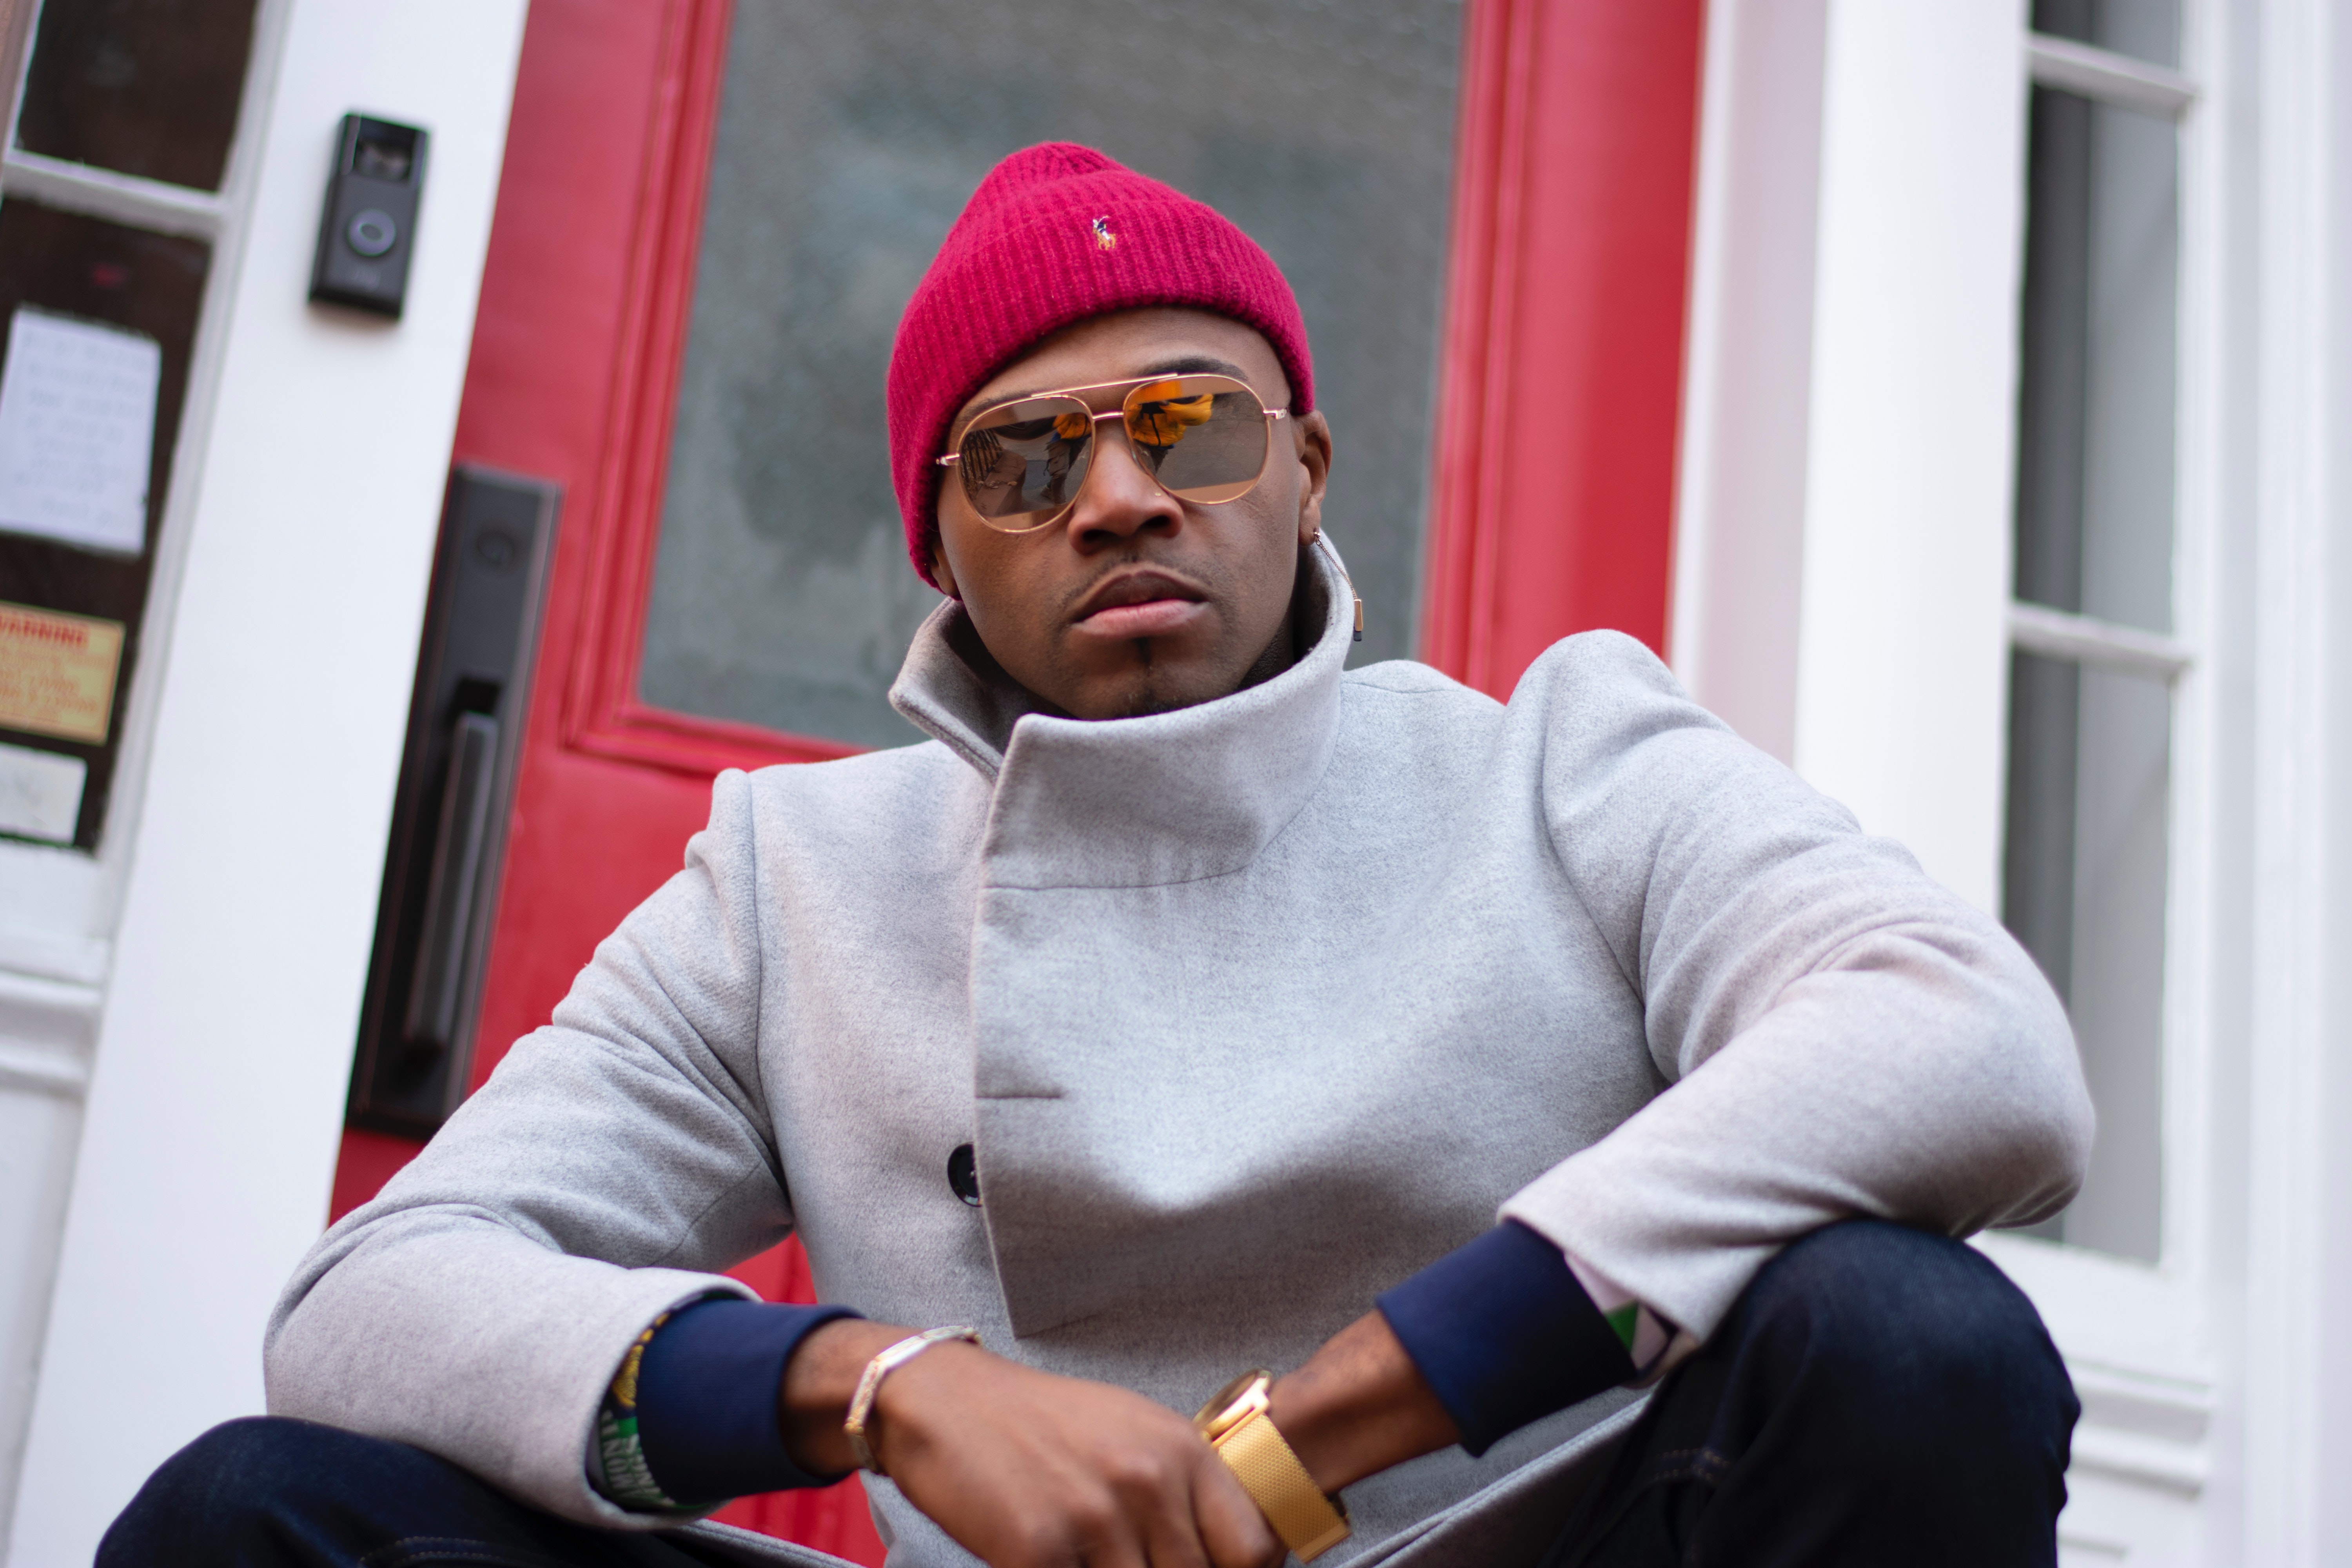
red, fashion, street fashion, facial hair, beard, headgear, outerwear, beanie, sitting, glasses, cap